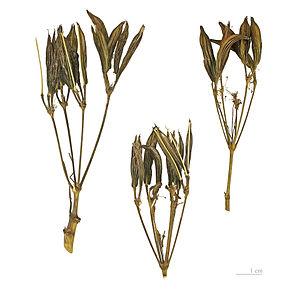
Le Cerfeuil musqué, Cerfeuil anisé ou Cerfeuil d'Espagne est une plante herbacée vivace de la famille des Apiacées, cultivée pour ses feuilles et ses graines au goût sucré et anisé, utilisées comme condiments alimentaires.